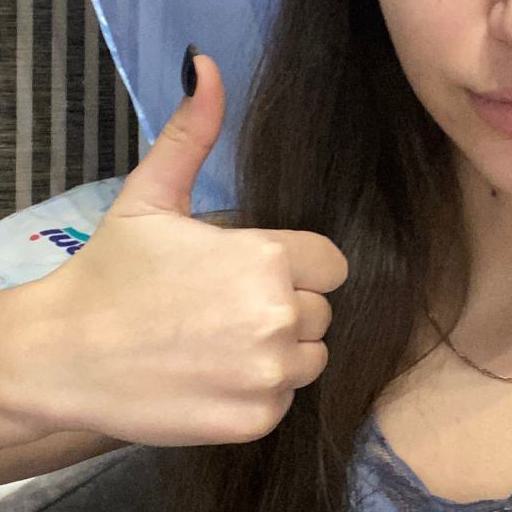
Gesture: like